Pub session

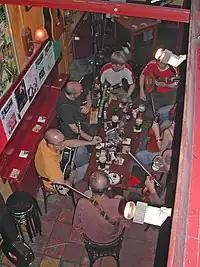
Irish music enthusiasts gather at a pub to play music and drink beer

A pub session (seisiún in Irish; seisean in Scottish Gaelic; seshoon in Manx Gaelic) is performing music in the setting of a local pub, in which the music-making is intermingled with the consumption of ale, stout, and beer and conversation. Performers sing and play traditional songs and tunes from the Irish, English, Scottish, Cornish, and Manx traditions, using instruments such as the fiddle, accordion, concertina, flute, tin whistle, uilleann pipes, tenor banjo, guitar, and bodhrán. Some sessions have dancing too.